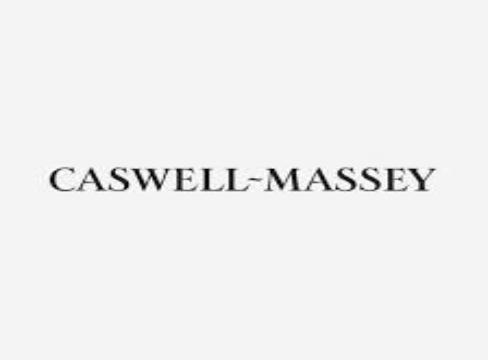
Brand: Caswell Massey
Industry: Necessities